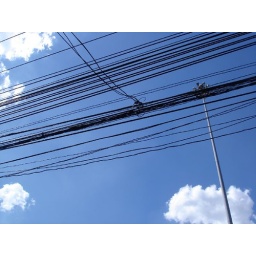
The cable lines against the blue sky